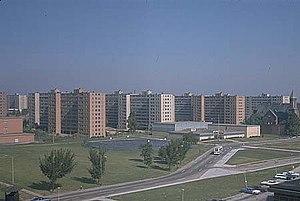
Koyaanisqatsi est un film documentaire expérimental réalisé par Godfrey Reggio et sorti en 1982. Depuis 2000, il est classé au National Film Registry de la Bibliothèque du Congrès à Washington. La bande originale de l'œuvre composée par Phillip Glass est aujourd'hui devenue "culte" et a été reprise dans de nombreuses œuvres ultérieures.